Restronguet Point

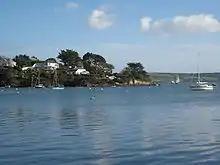
Restronguet Point seen from the south bank of Restronguet Creek

Restronguet Point (meaning "promontory of a wooded point") is a small narrow promontory in the civil parish of Feock in south Cornwall, England, United Kingdom. It is situated approximately three-quarters of a mile (1 km) south of Feock village.